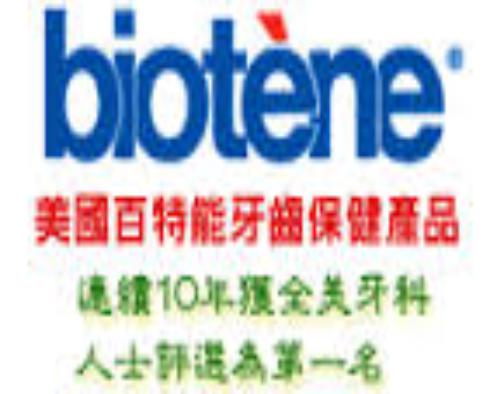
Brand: biotene
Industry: Medical